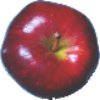
Label: red_delicious_apple